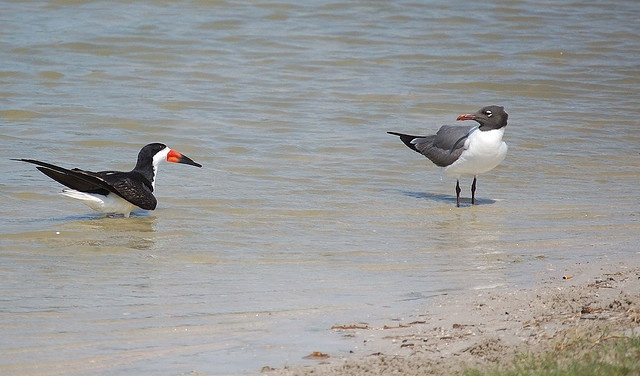
a coupe of birds standing in a body of water
Two mid size birds inside the water at a lake shore.
Two birds stand in the water on a muddy beach.
Two birds face each other as they perch in the ocean.
Two birds sittin in the ocean staring at each other.